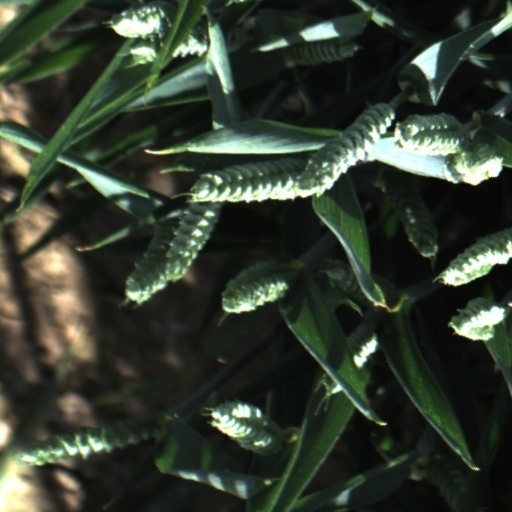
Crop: wheat